Minoo Mumtaz

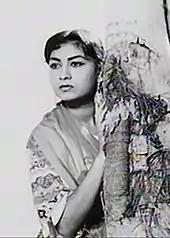
Mumtaz in the film "Yahudi"

She was renamed as "Minoo" by none other than Meena Kumari, who is the sister-in-law of Mehmood. She started off as a stage dancer and later as dancer in many films of the 50s and 60s with her first film "Sakhi Hateem". She also played the lead role opposite Balraj Sahni in "Black Cat" (1959). She can be seen in the song "Boojh Mera Kya Naam Re", from the movie "C.I.D." (1956), as Dancer in "Howrah Bridge" (1958). She also appeared in Guru Dutt films such as "Kaagaz Ke Phool" (1959), "Chaudhvin Ka Chand" (1960) and "Sahib Bibi Aur Ghulam" (1962). She played key roles in "Yahudi" (1958), "Taj Mahal" (1963), "Ghunghat" (1960), "Gharana" (1961), "Insan Jaag Utha" (1959), "Ghar Basake Dekho" (1963), "Gazal" (1964), "Sindbad, Alibaba, Aladdin", "Jahan Ara" (1964). The 1958 film "Howrah Bridge," created a huge controversy because in this movie, Minoo Mumtaz was seen making onscreen romance with Mehmood who was her real blood brother. People were shocked to see the brother and sister in romantic role.